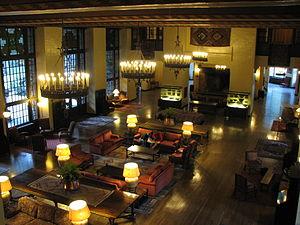
Shining, ou Shining : L'Enfant lumière au Québec, film d'horreur américano-britannique sorti en 1980, est le onzième long métrage réalisé par Stanley Kubrick, avec Jack Nicholson, Shelley Duvall et Danny Lloyd dans les rôles principaux.